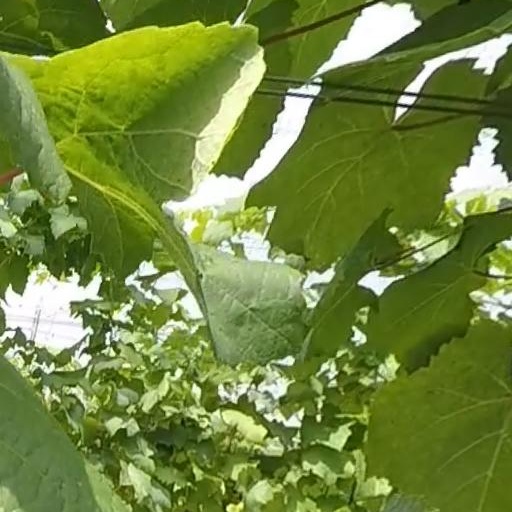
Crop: grape